Yitzhak Pindrus

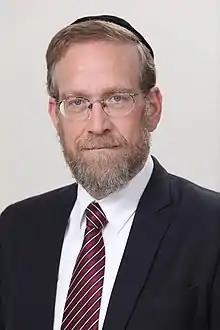
Pindrus in 2019

Yitzhak Ze'ev Pindrus (born 20 July 1971) is an Israeli politician who served as a member of the Knesset for United Torah Judaism.